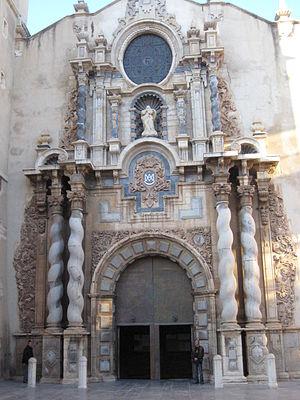
L'église de Notre-Dame-de-l'Assomption, est un lieu de culte catholique du XVIᵉ siècle situé au centre de la commune de Vinaròs, et est le siège d'une paroisse et d'un archiprêtré du diocèse de Tortosa. Il s'agit d'une église fortifiée de style gothique-renaissance avec un portail baroque.